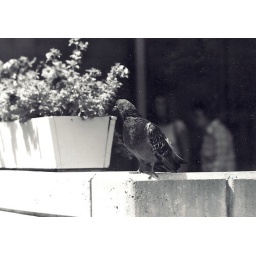
pigeon by flower box